Fernhill, Bowenfels

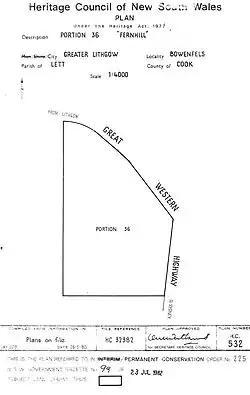
Heritage boundaries

Fernhill is an Australian heritage-listed house and former inn in the Blue Mountains. Located beside the Great Western Highway in Bowenfels, New South Wales, It was built from 1856 to 1859 by John Blackman. The property, also known as Australia Arms Inn, was formerly owned by the National Trust of Australia (NSW). It was added to the New South Wales State Heritage Register on 2 April 1999. On 18 July 2019 it was sold to a private buyer as a residential property.